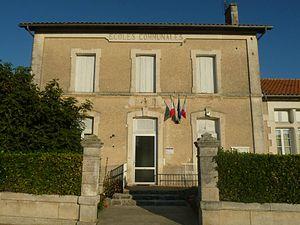
mairie de Nonac (16), France
Nonac est une commune du Sud-Ouest de la France, située dans le département de la Charente.